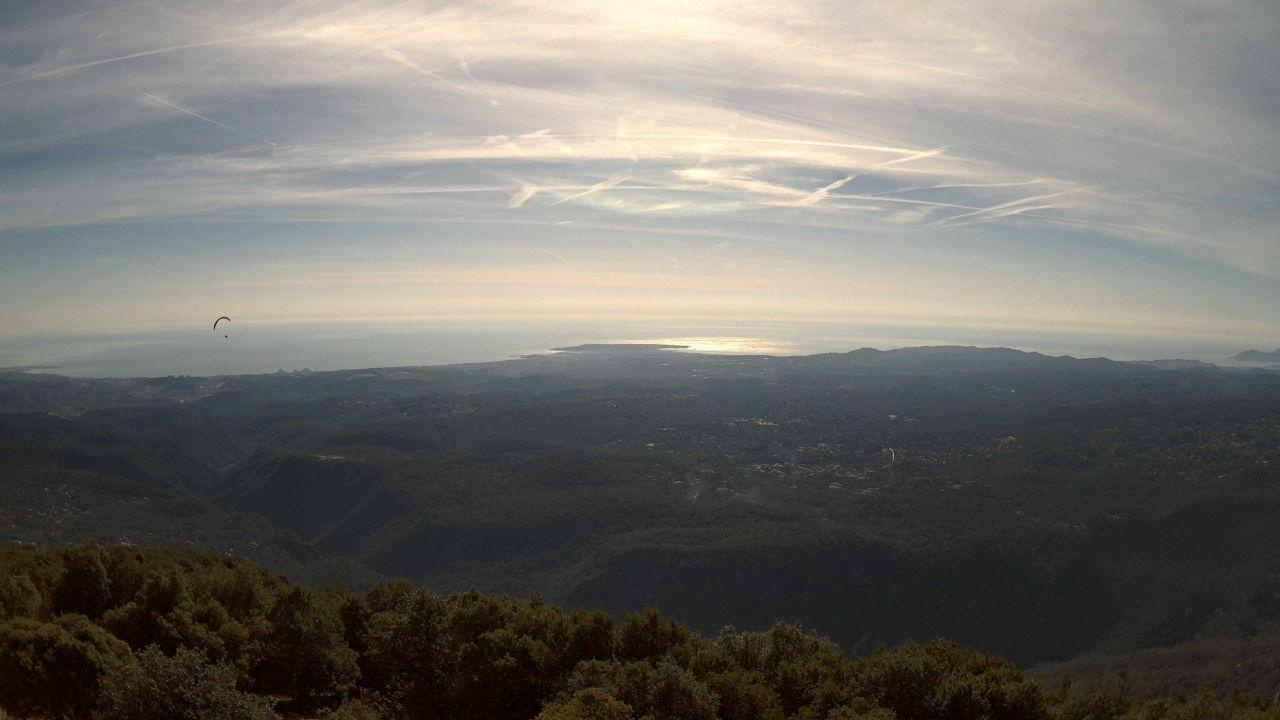
Fire: no
Smoke: yes